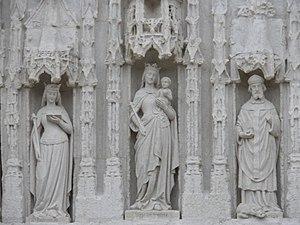
Vierge à l'enfant